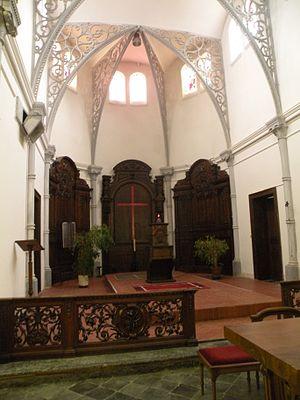
Église Notre-Dame-du-Tilleul de Maubeuge autel
Maubeuge est une commune française située dans le département du Nord, en région Hauts-de-France. Ses habitants sont appelés les Maubeugeois.
Louis Dutouquet, né le 6 septembre 1821 à Hasnon et mort le 30 juin 1903 à Valenciennes, est un architecte français ayant construit de nombreux édifices néo-gothiques.